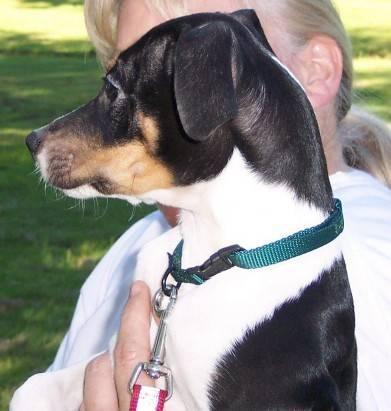
dog